Federal Laboratories

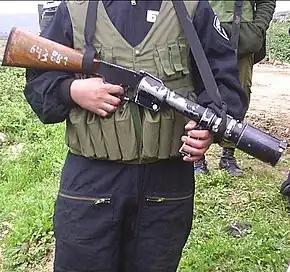
Israeli border guard with a Federal M201-Z riot gas gun

Federal Laboratories (often FedLabs or Federal Labs) was a company that manufactured tear gas and less-lethal riot guns, including the popular Federal Riot Gun, based in Pittsburgh and established in the early part of the 20th century.